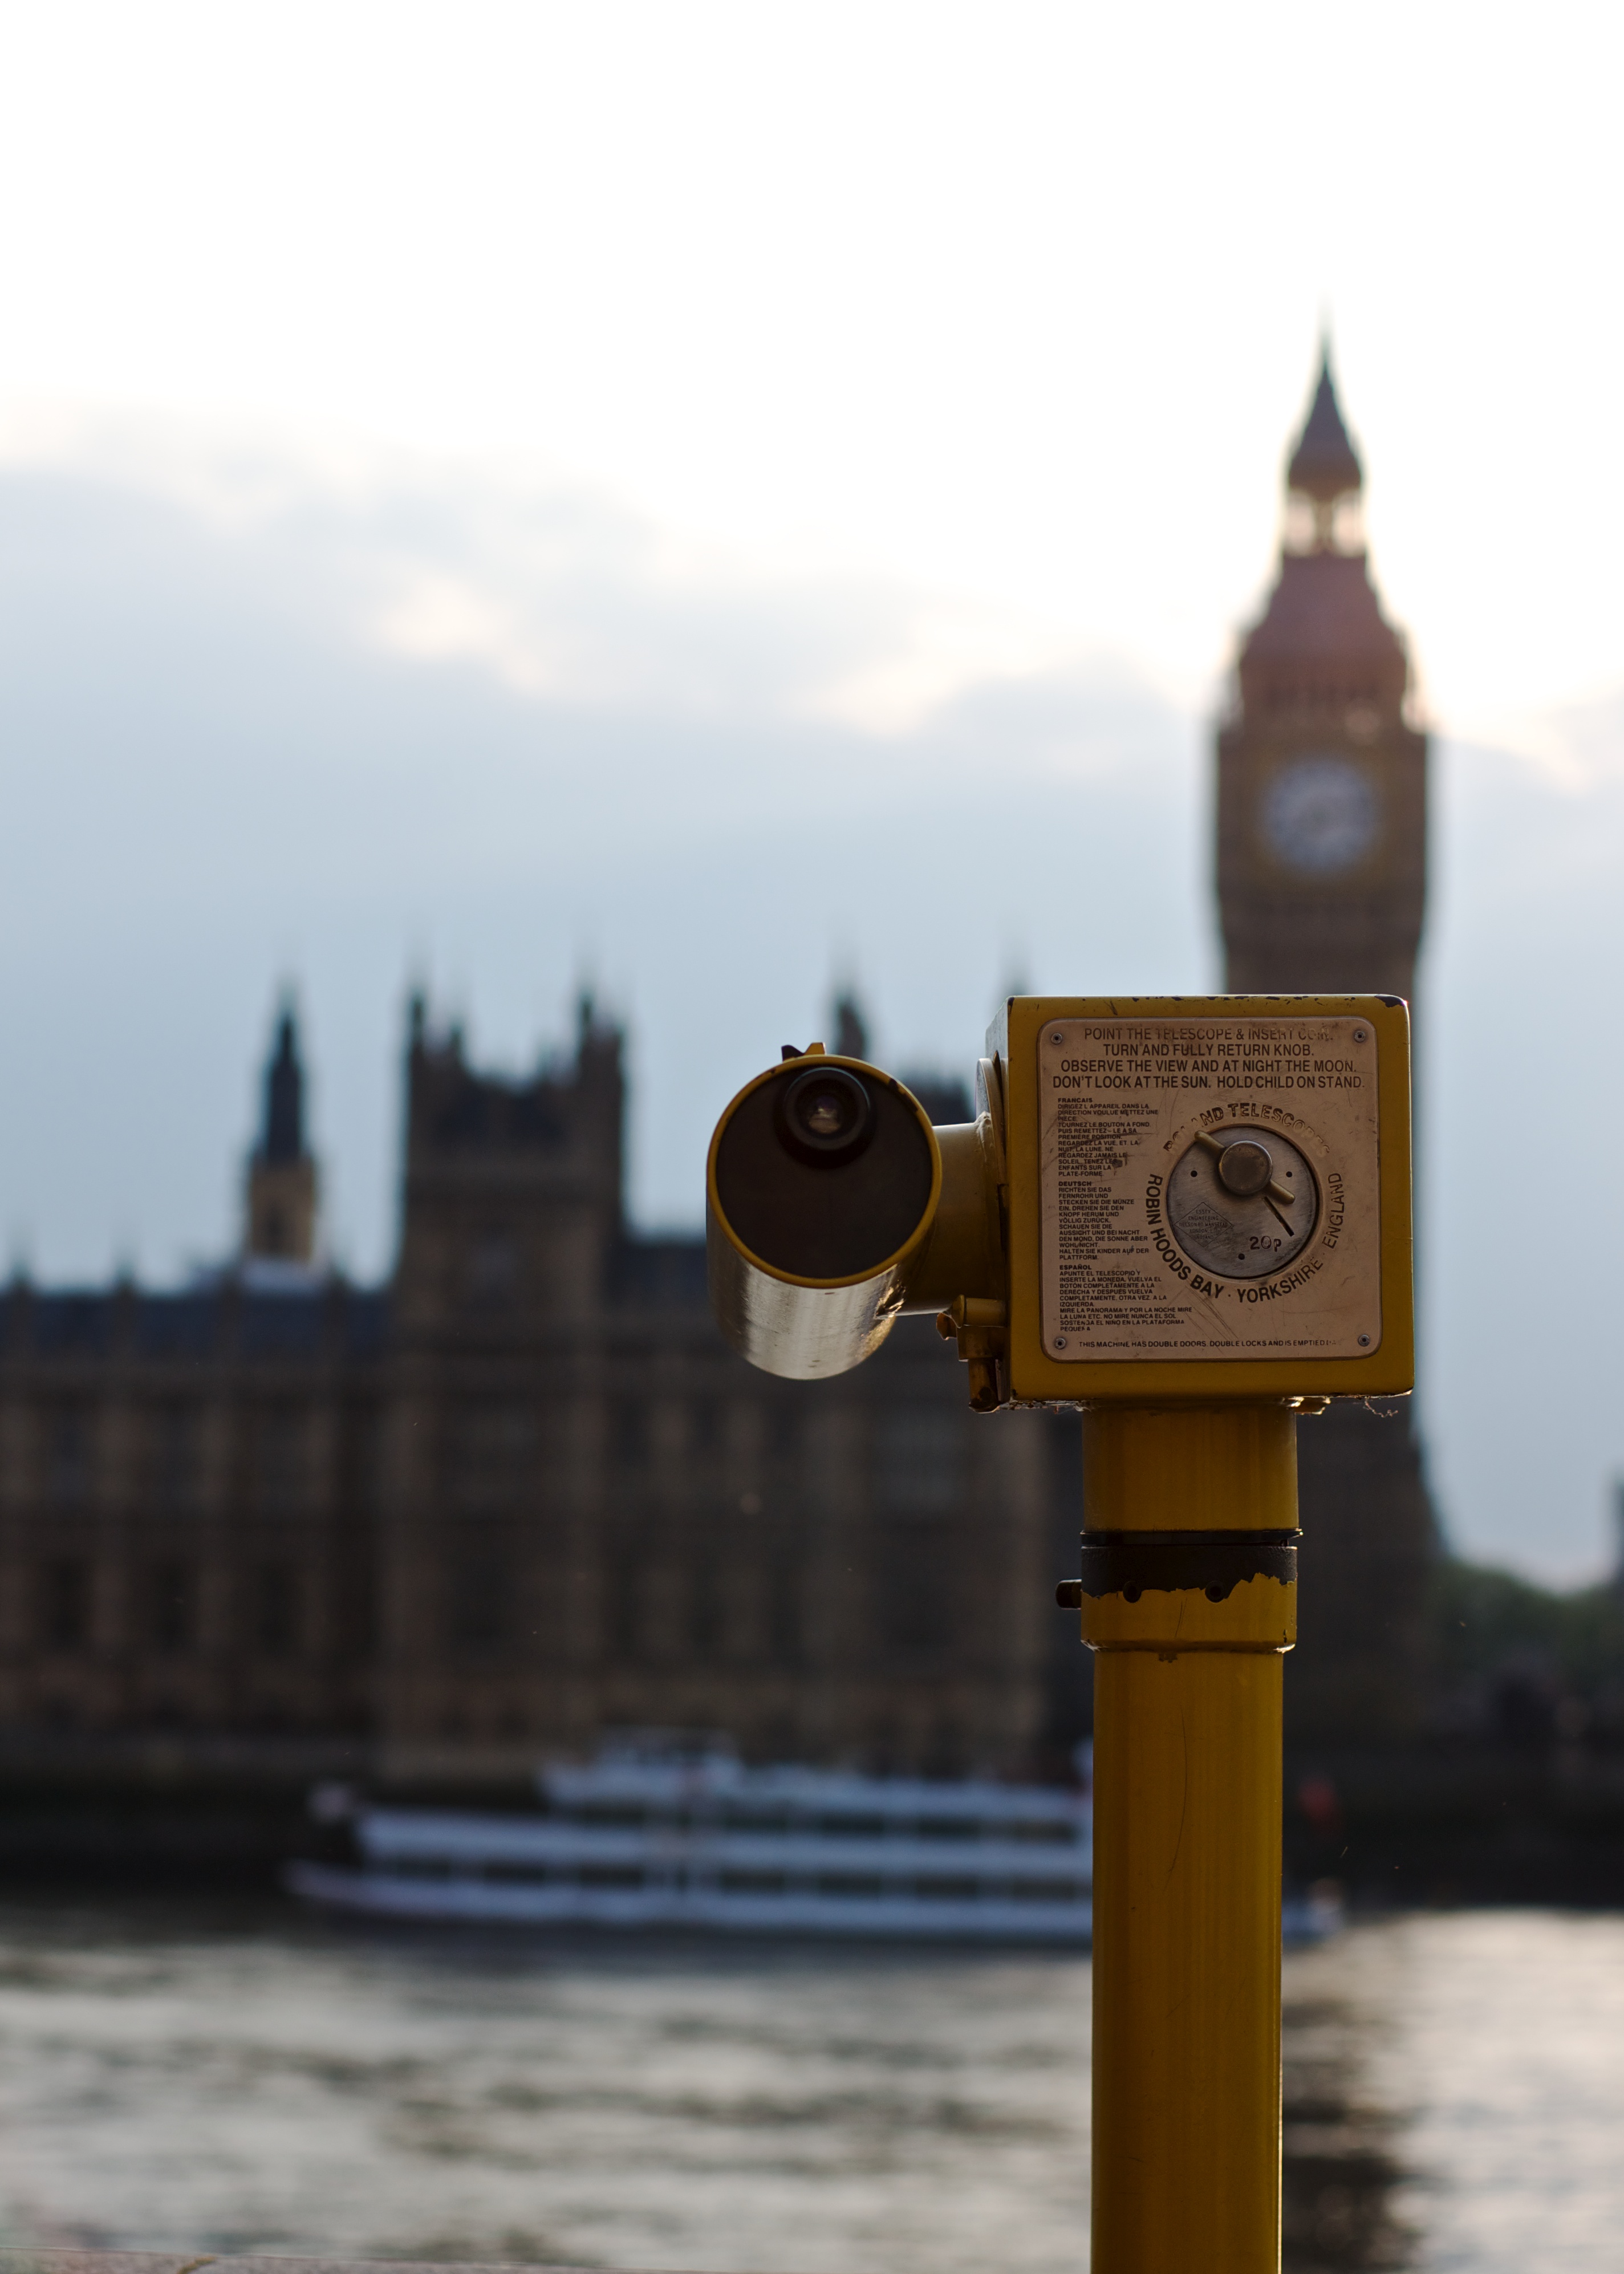
water, wood, boat, morning, viewfinder, telescope, reflection, tower, yellow, lighting, england, london, parliament, 50mm, sony, westminster, bigben, dof, thames, coins, a700, parliamenthouse, robinhoodbay, rolandtelescopes